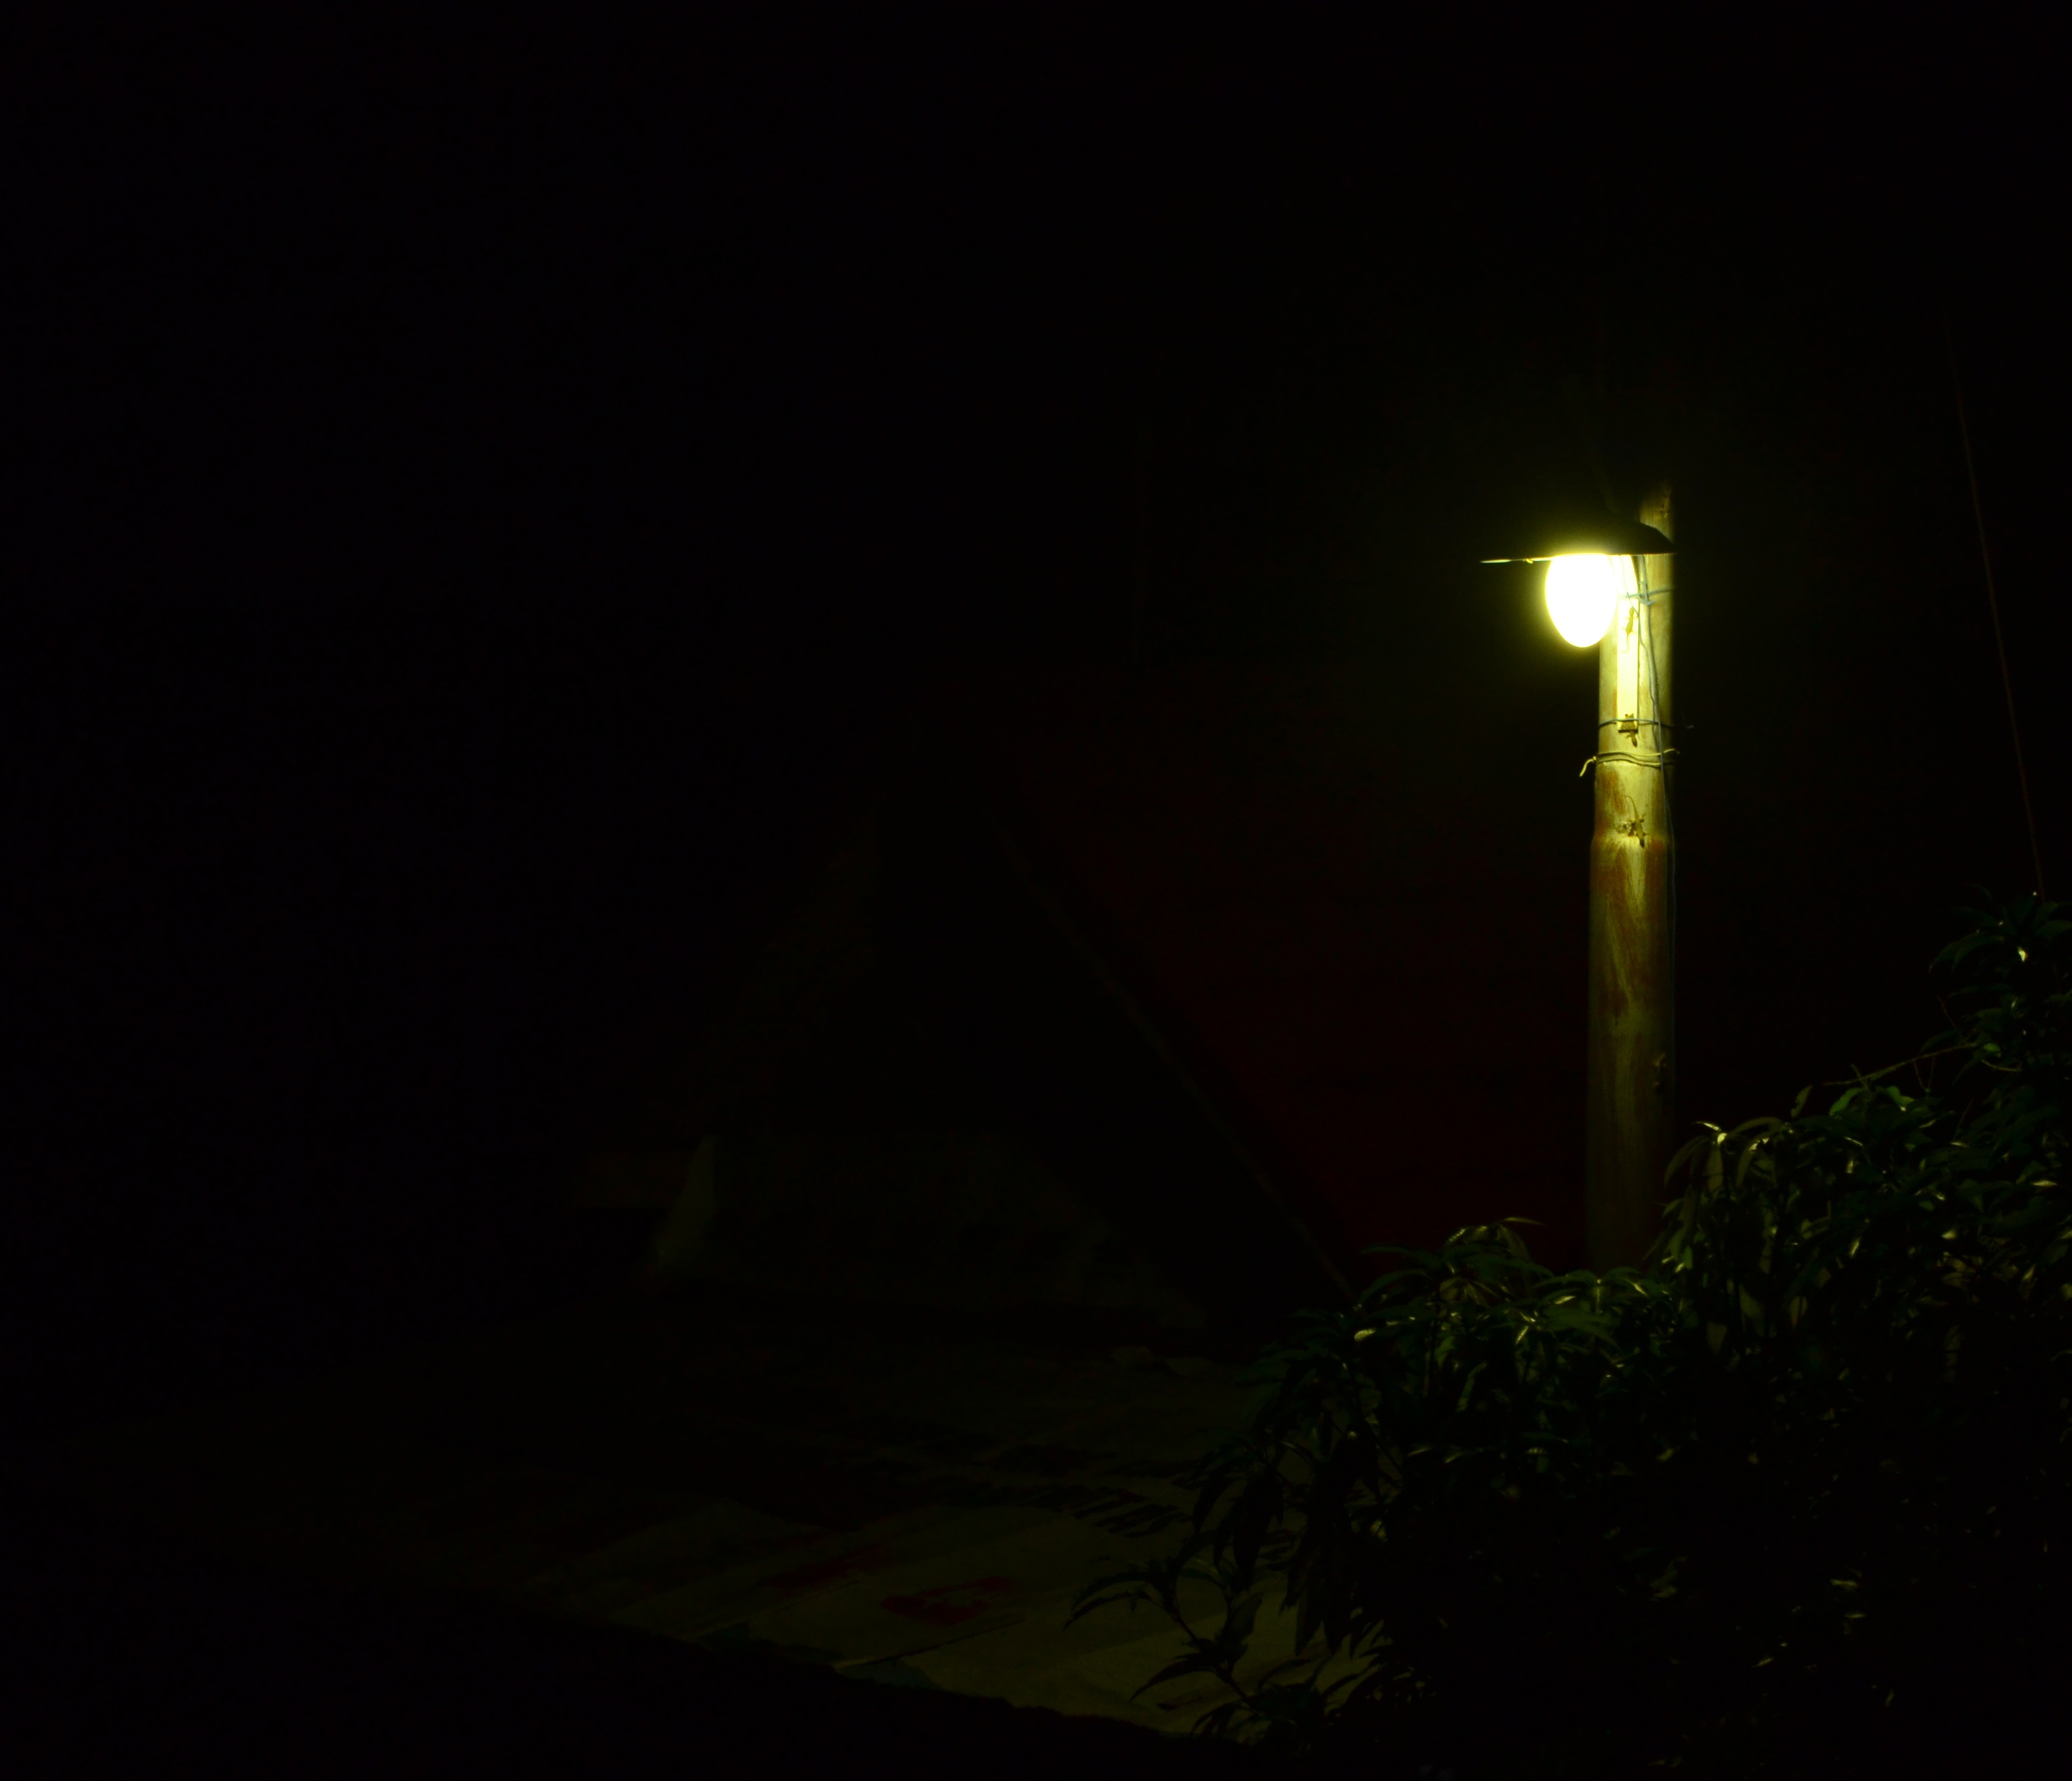
light, street, night, house, sunlight, dark, village, darkness, street light, lamp, silence, lighting, street lamp, light fixture